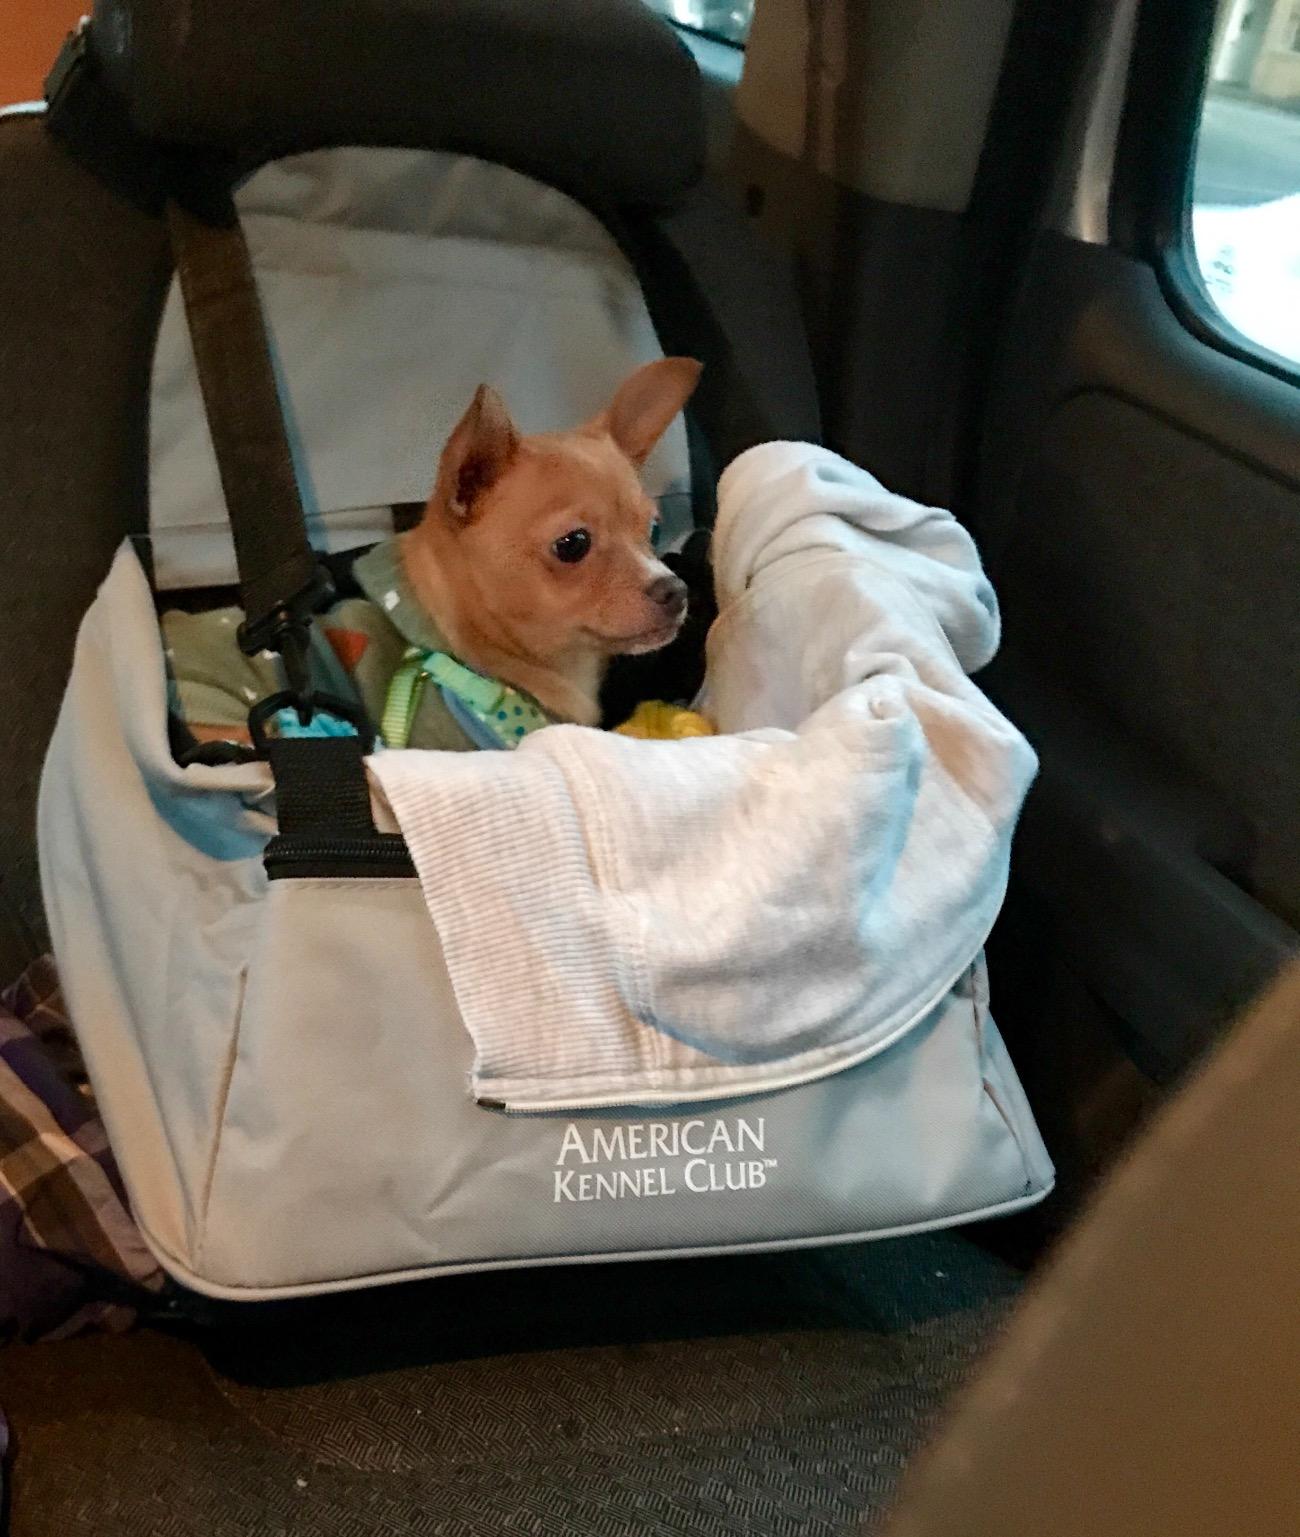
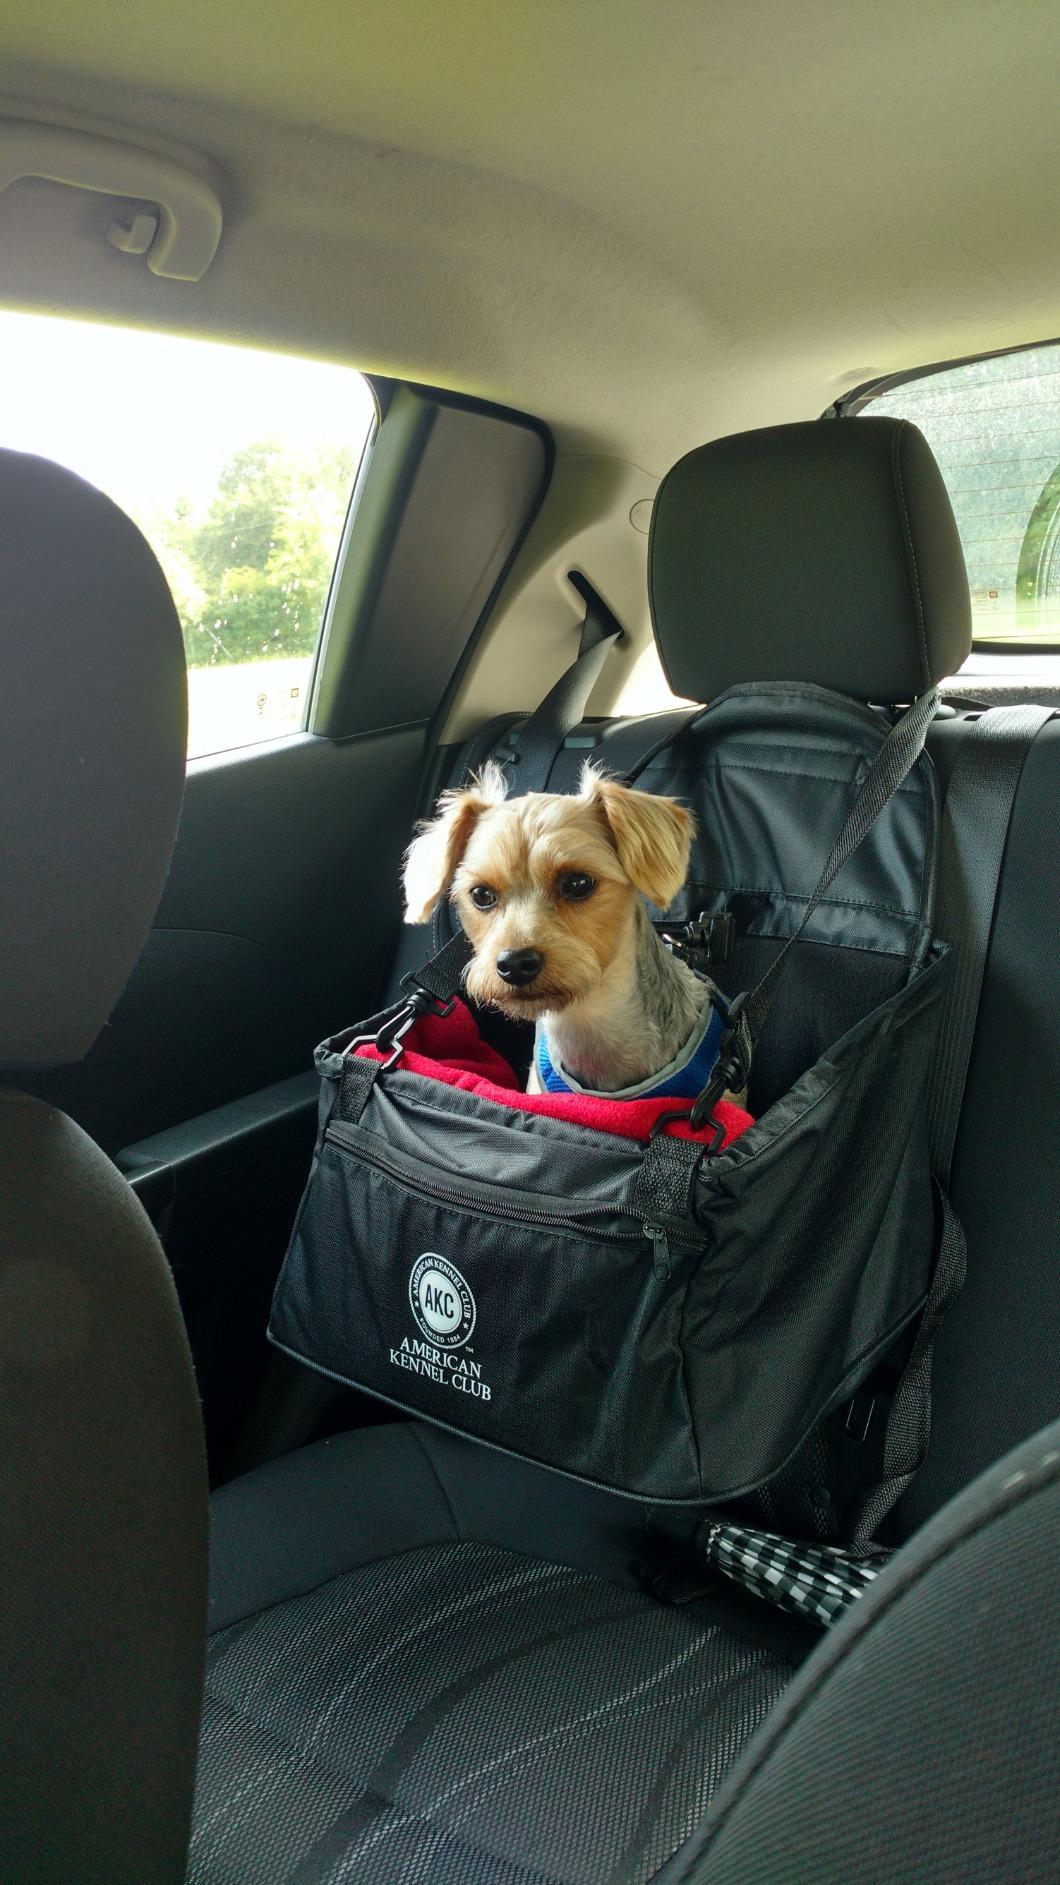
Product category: items_kennel
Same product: no